Christopher Cock (auctioneer)

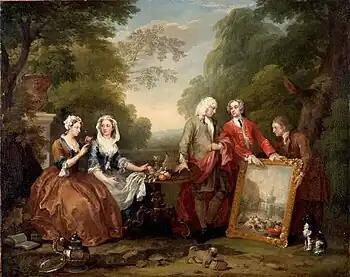
Christopher Cock is at the right, holding the painting

Records show that Cock charged a five per cent commission up to £40 or £50 and used a sliding scale thereafter. His auctioneering methods were innovative. For example, as early as 1737 he advertised on his picture catalogues that "any Gentlemen that want the Prices mark’d in the Catalogues, Mr Cock has given his Servant leave to do it". These estimates for paintings did not become a standard practice until 1973.